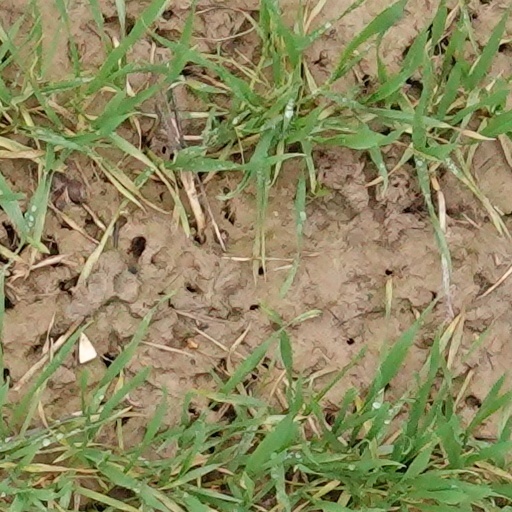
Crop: wheat